List of people with red hair

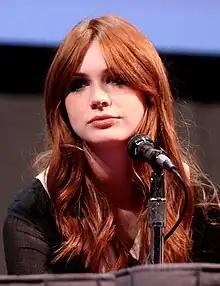
Karen Gillan, who played Amy Pond in "Doctor Who"

This is a list of people with natural red hair. With only 2% of the world's population having red hair, red is the rarest natural hair-coloration. Red, or ginger, hair may come in different shades, from strawberry blond to auburn. The list includes people who have dyed their red hair into another color or whose red hair has gone grey with age, but not people who have dyed their hair of other colors red. Biblical figures (such as Esau and Judas Iscariot) or characters in classical mythology appear in the list, but characters from modern fiction, such as Anne Shirley from the Canadian novel series "Anne of Green Gables" and Ginger Hebblethwaite from the "Biggles" "Pelagia" novels, do not.